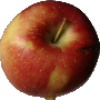
Label: braeburn_apple